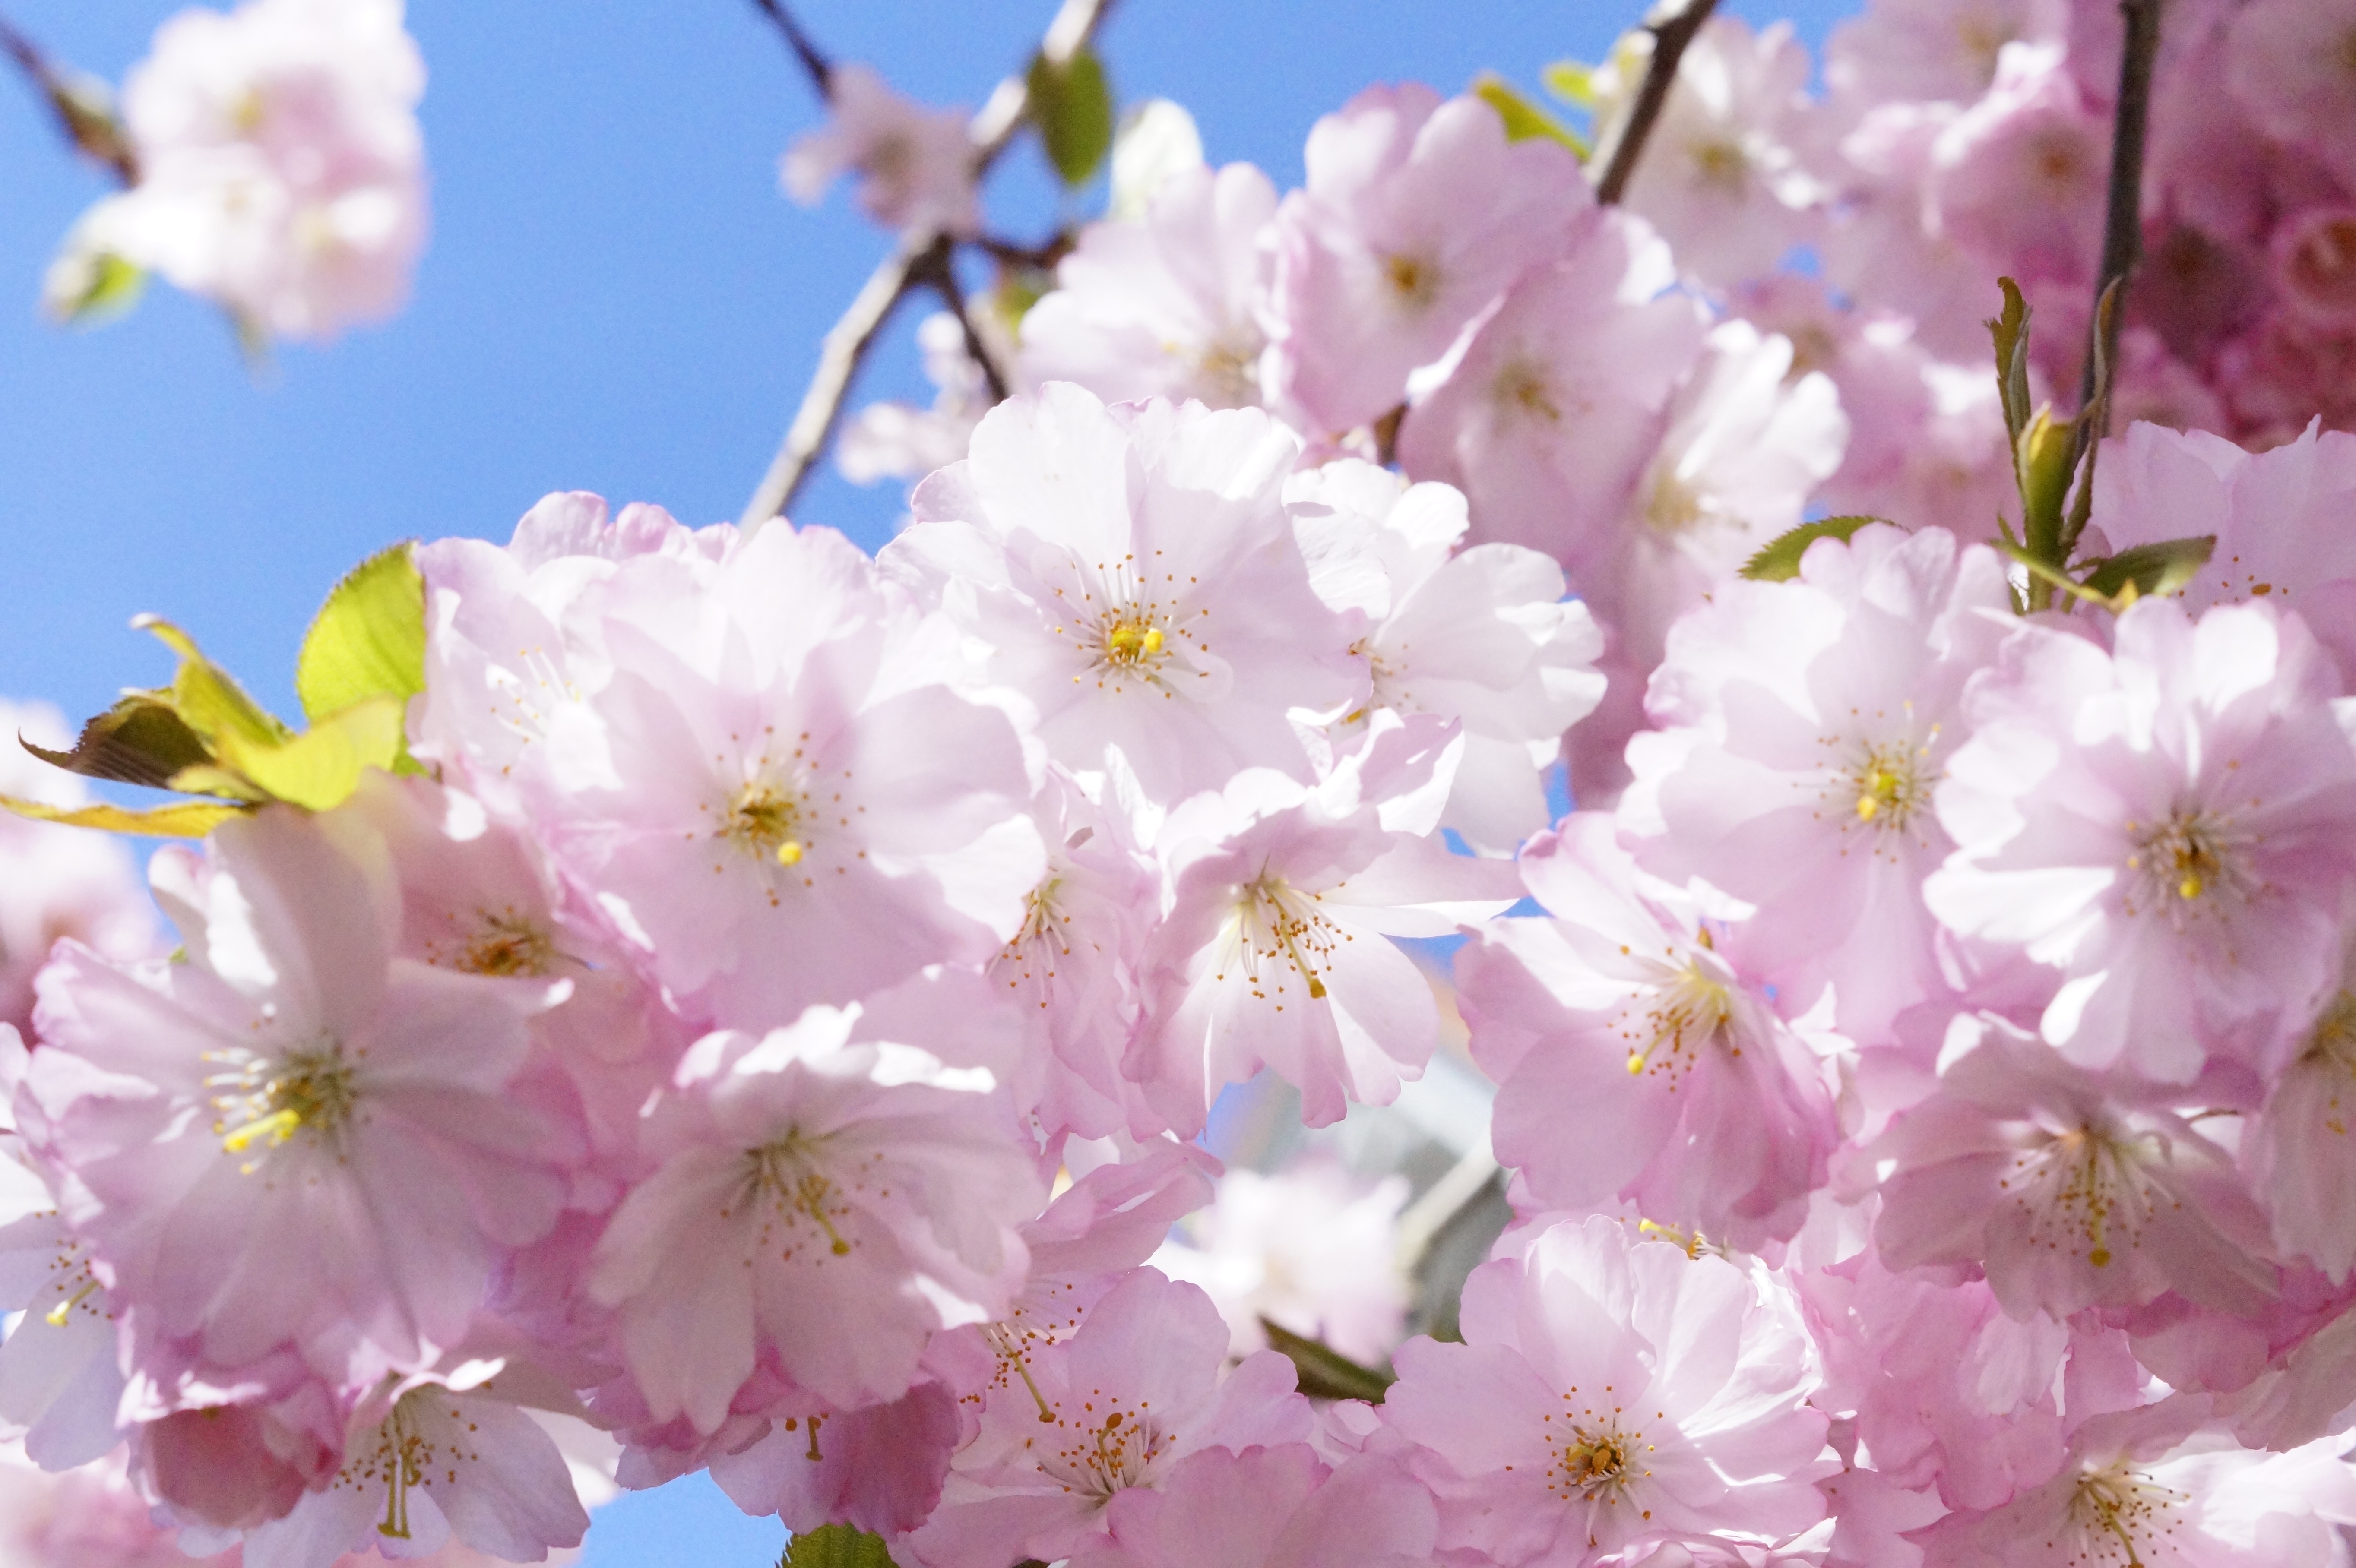
tree, branch, blossom, plant, sweet, flower, petal, bloom, rose, spring, produce, lush, romance, romantic, pink, close, flora, cherry blossom, flowers, shrub, beauty, japanese cherry trees, wonderful, macro photography, spring awakening, bl tenmeer, flower tree, flowering plant, rose family, japanese cherry, herrlich, overflowing, japanese flowering cherry, ornamental cherry, land plant